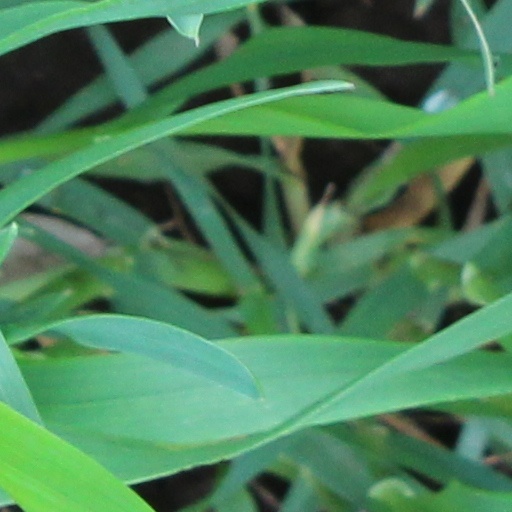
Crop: wheat